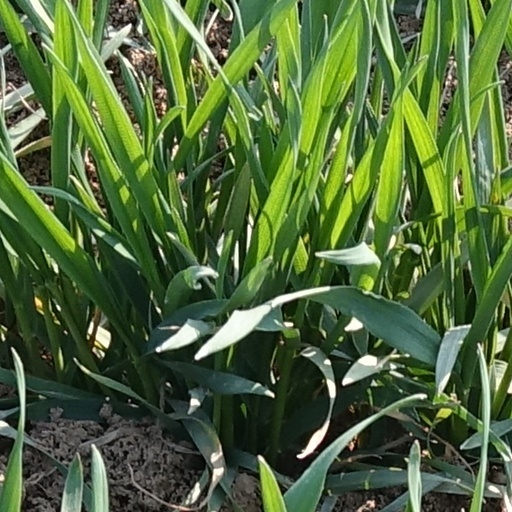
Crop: wheat